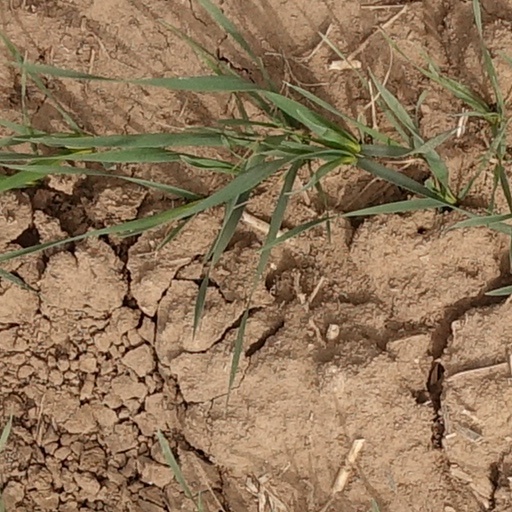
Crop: wheat